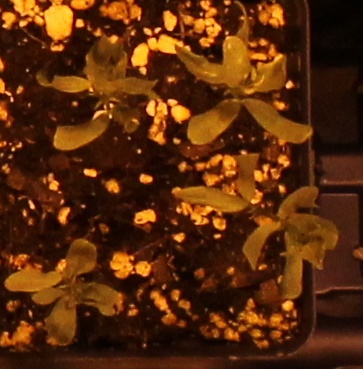
Label: Lentil